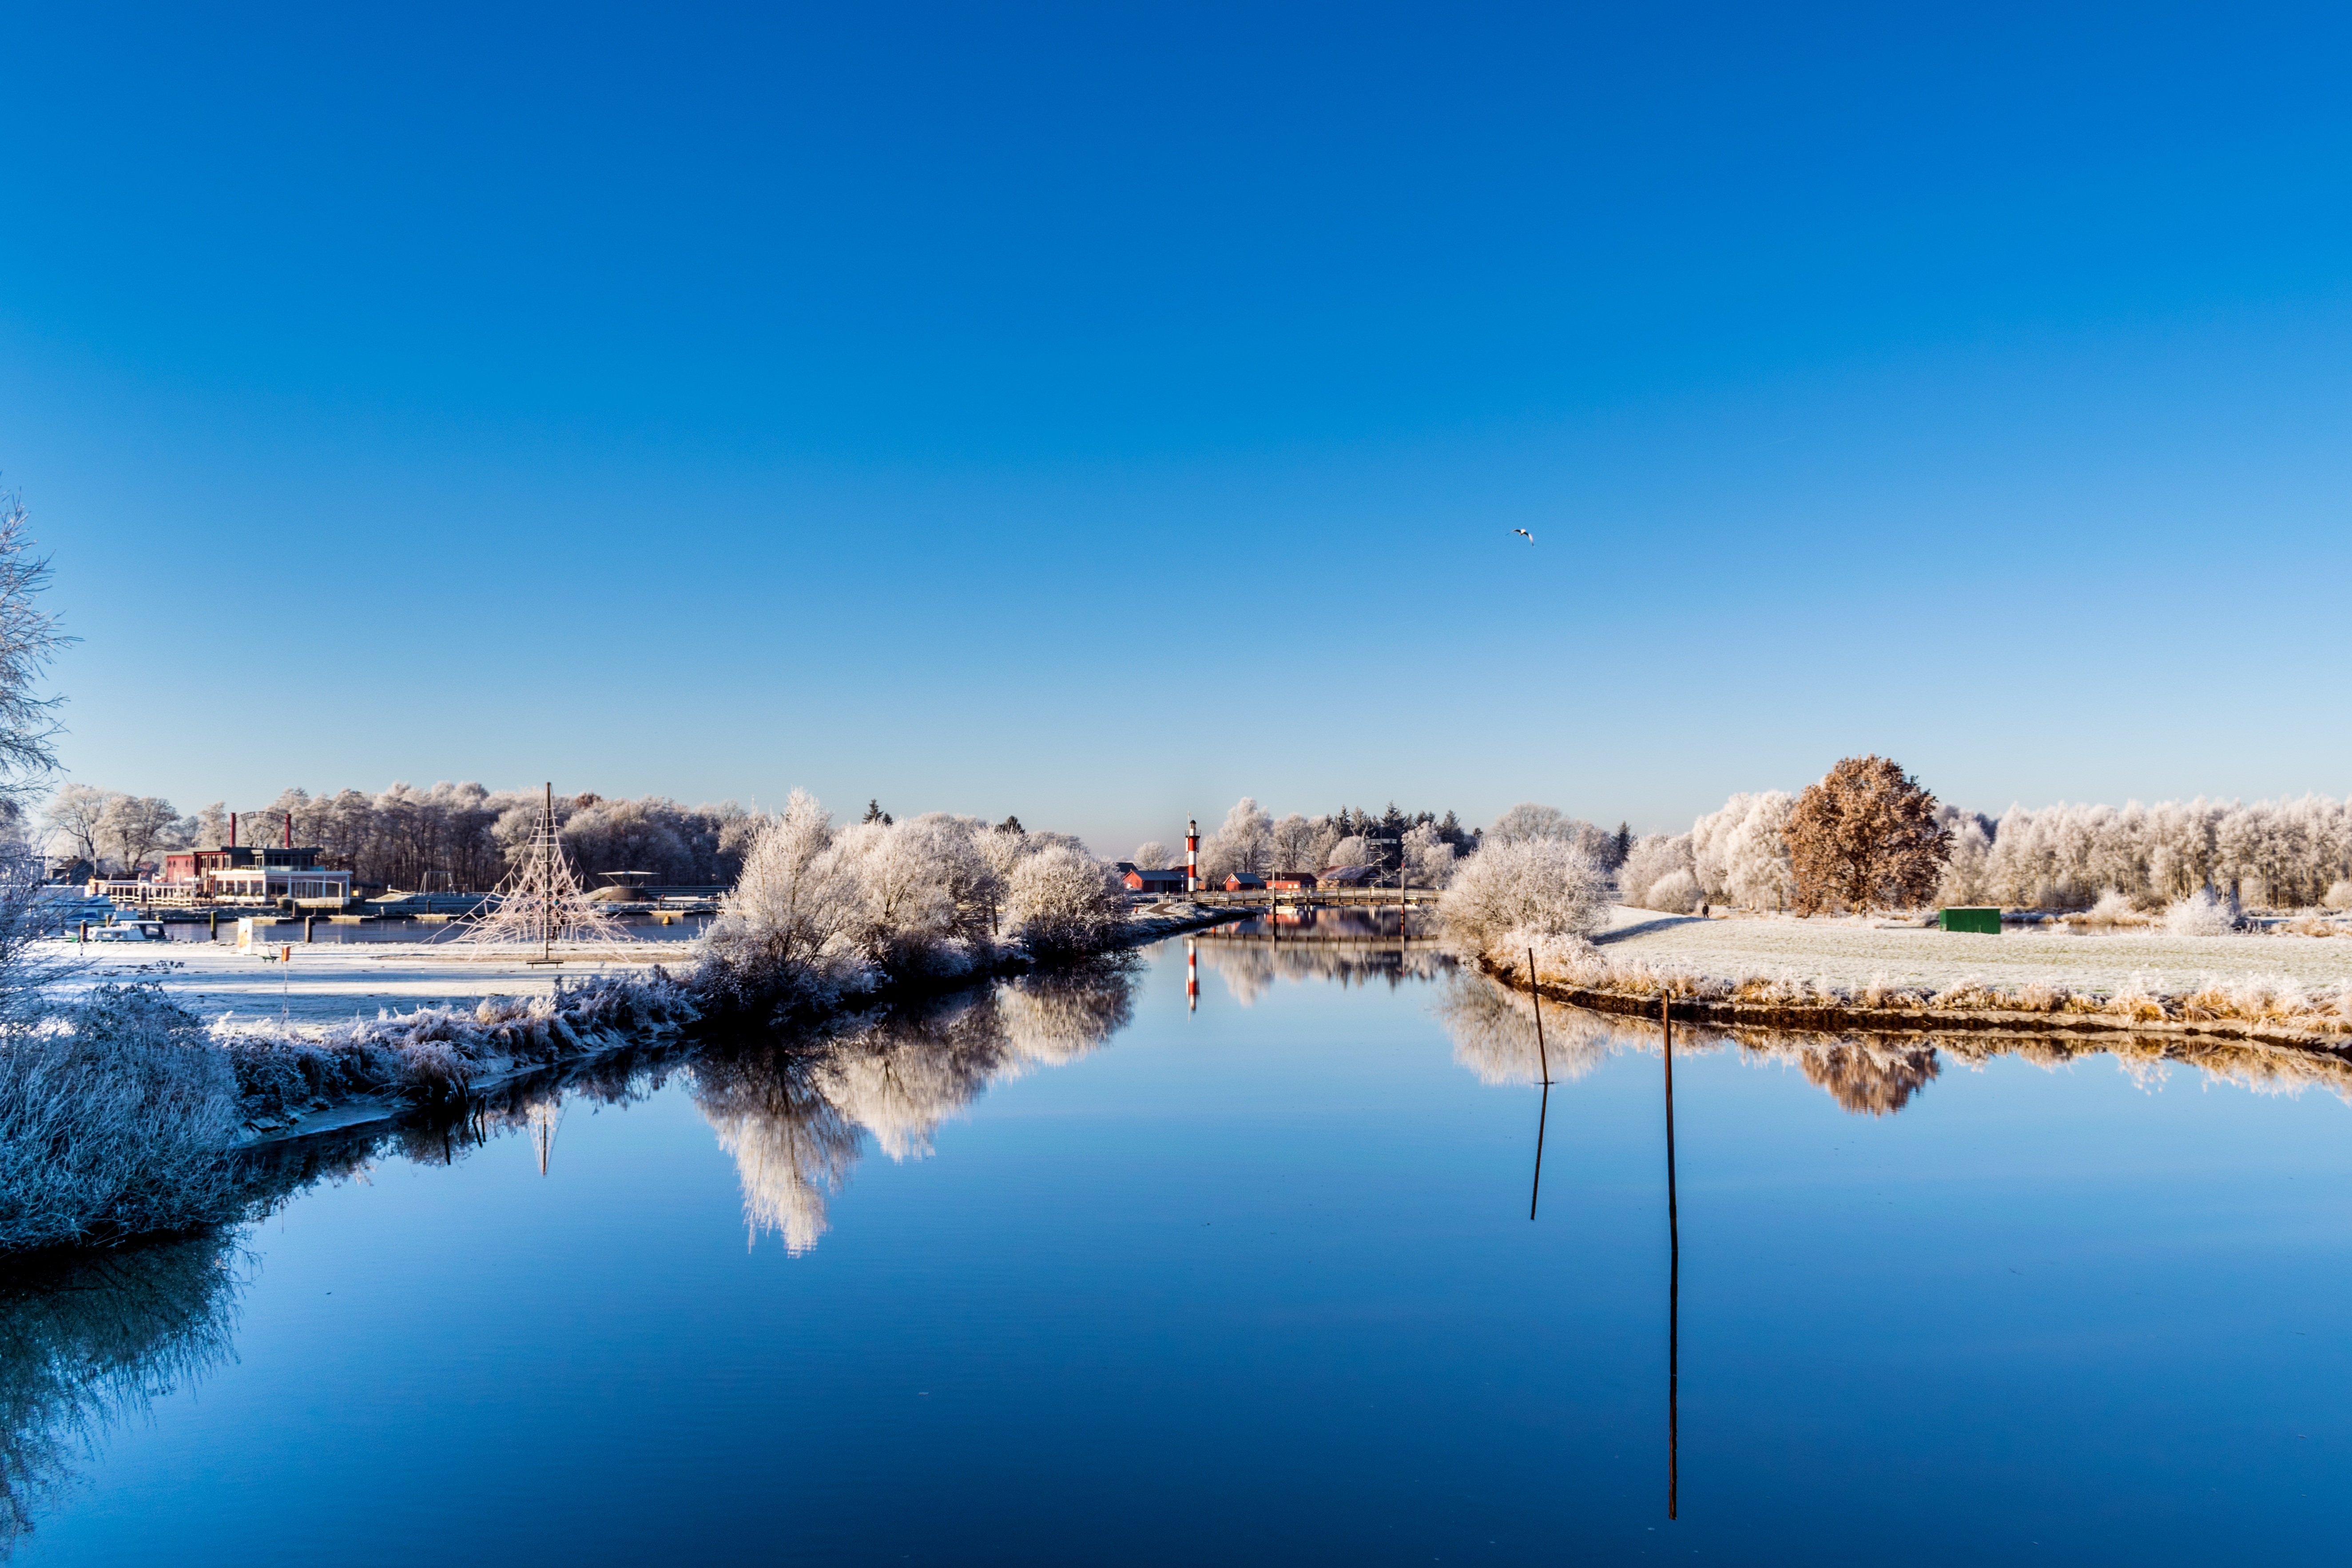
landscape, sea, tree, water, nature, horizon, mountain, snow, winter, cloud, lighthouse, sky, sunrise, sunlight, morning, shore, lake, frost, dawn, river, panorama, dusk, ripe, evening, reflection, blue, reservoir, christmas, season, blue sky, ice crystal, mood, wintry, lower saxony, northern germany, christmas card, winter time, atmospheric phenomenon, computer wallpaper